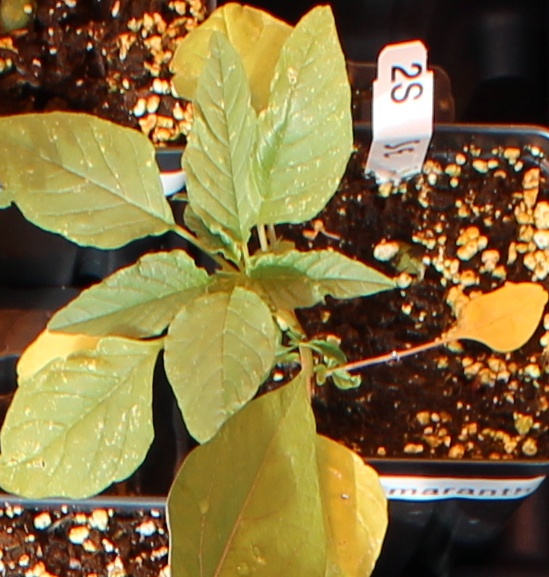
Label: Palmer Amaranth